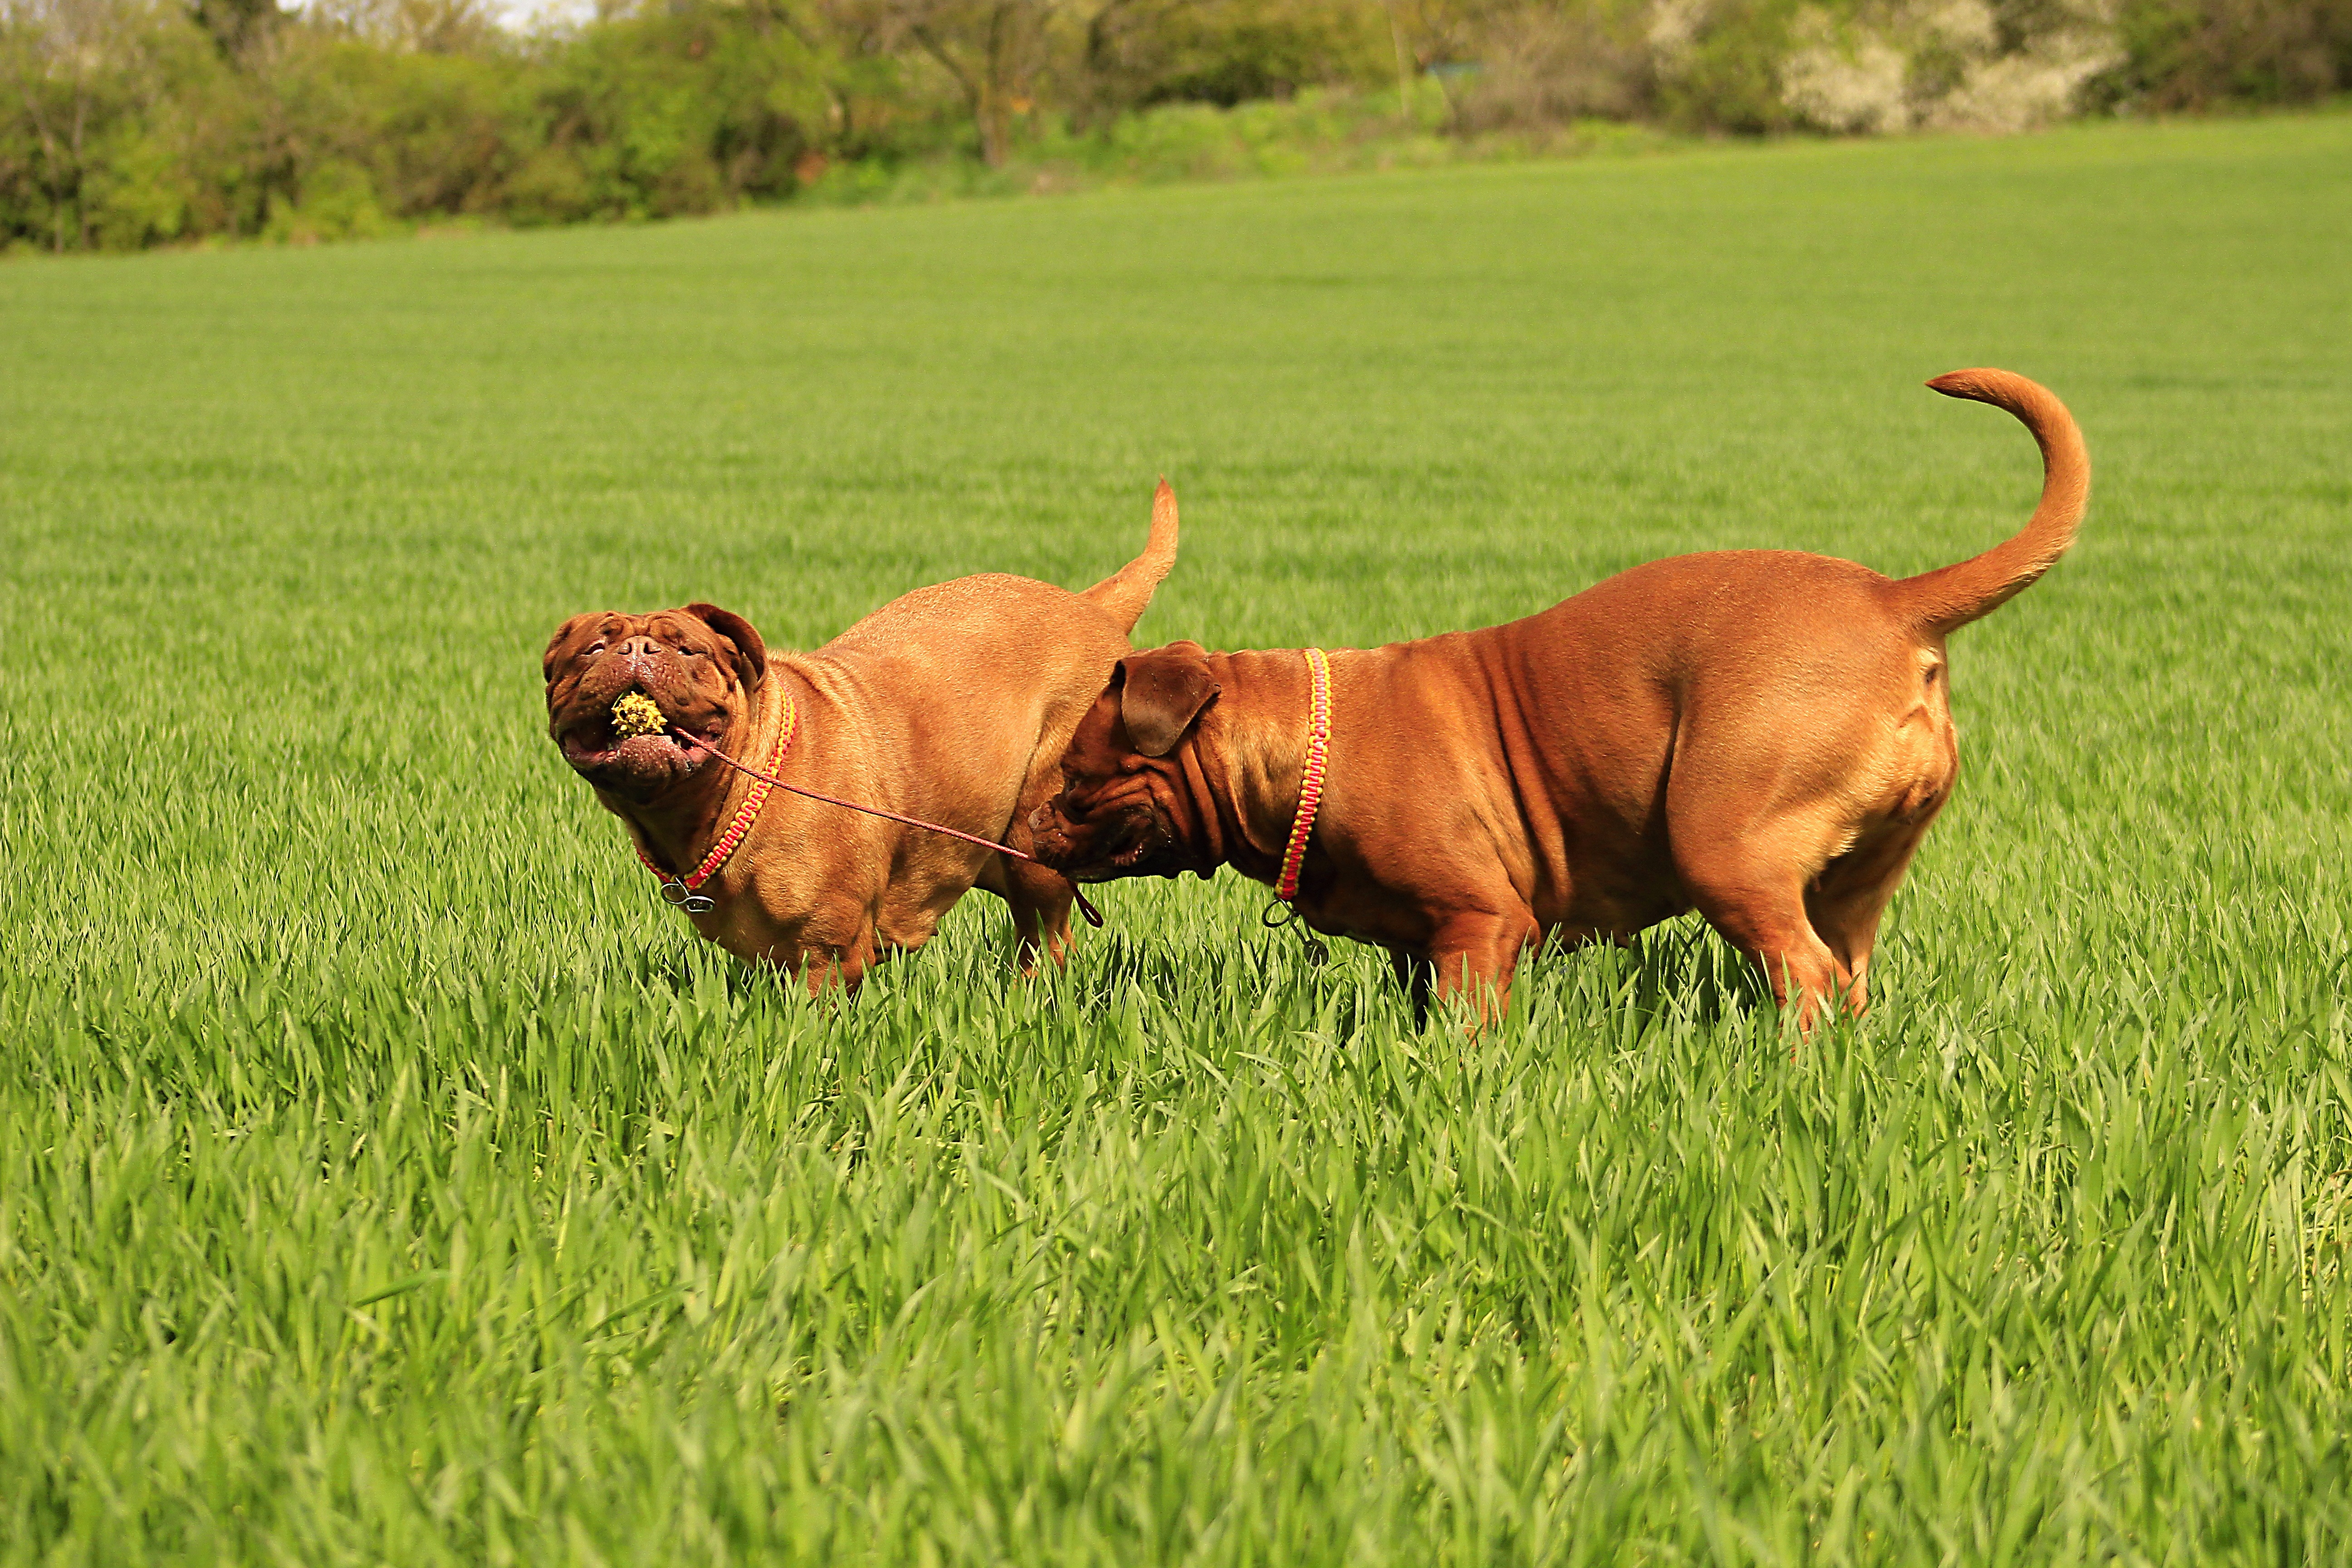
nature, grass, lawn, puppy, dog, animal, cute, canine, summer, pet, young, park, brown, mammal, outdoors, sunny, de, french, head, vertebrate, labrador retriever, funny, bordeaux, dog breed, vizsla, breed, purebred, mastiff, dogue, dogue de bordeaux, dog like mammal